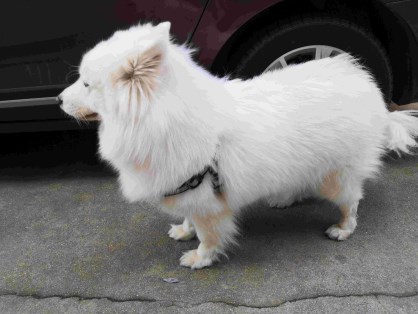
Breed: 2192-n000088-Samoyed